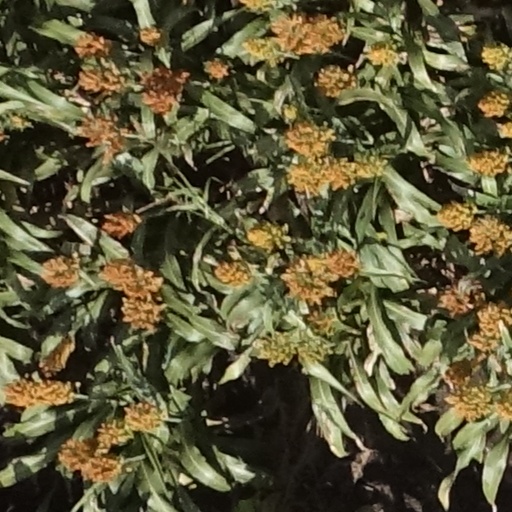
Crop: sorghum